Natalia Pablos

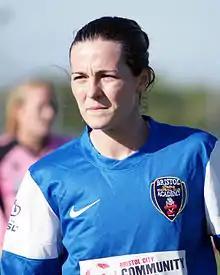
Natalia with Bristol Academy in 2013

Natalia Teresa Pablos Sanchón (born 15 October 1985), known simply as Natalia, is a Spanish former footballer who played as a forward. She spent most of her club career at Rayo Vallecano and was a member of the Spain women's national team.